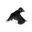
Label: bird